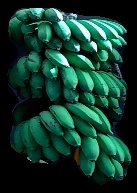
Variety: rasbale
Grade: grade2